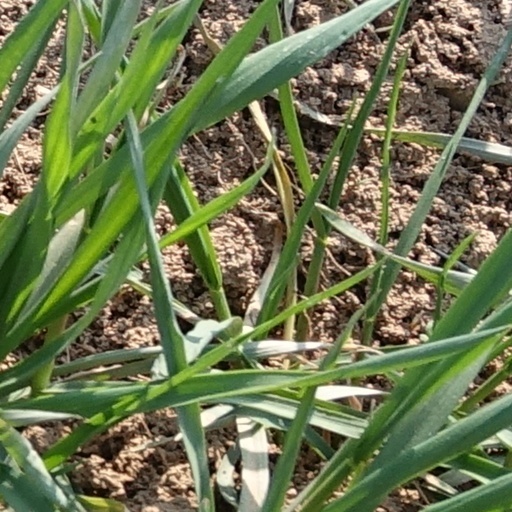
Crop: wheat